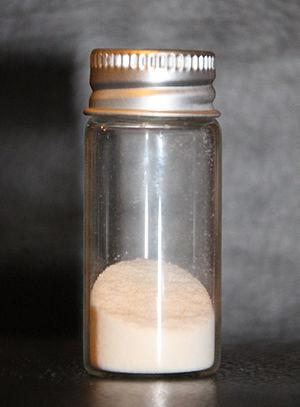
La carboxyméthylcellulose ou CMC est un gel d'origine synthétique. C'est un éther de cellulose très hygroscopique. Elle est souvent utilisée sous la forme de son sel de sodium, la carboxyméthylcellulose de sodium.